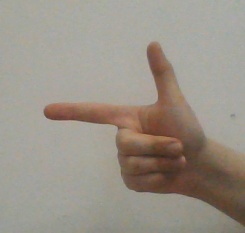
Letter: yaa